Huis ter Kleef

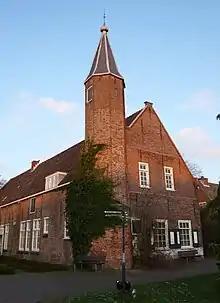
The Kaatsbaan was the only building left standing of the original complex

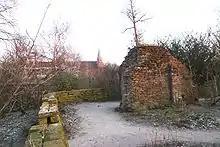
From the top of the pile, you can see the Kaatsbaan

The castle is located about halfway between the Brederode Castle and the Haarlem City Hall, which were built respectively in the second half of the 13th century and 1370, and probably dates from that period, when it is referred to as "Huis te Schoten". Situated a mile and a half from Haarlem center, in those days it was situated in the middle of a town called Schoten. In 1403 it was given to Margaret of Cleves (c.1375-1411), and has since retained that name.